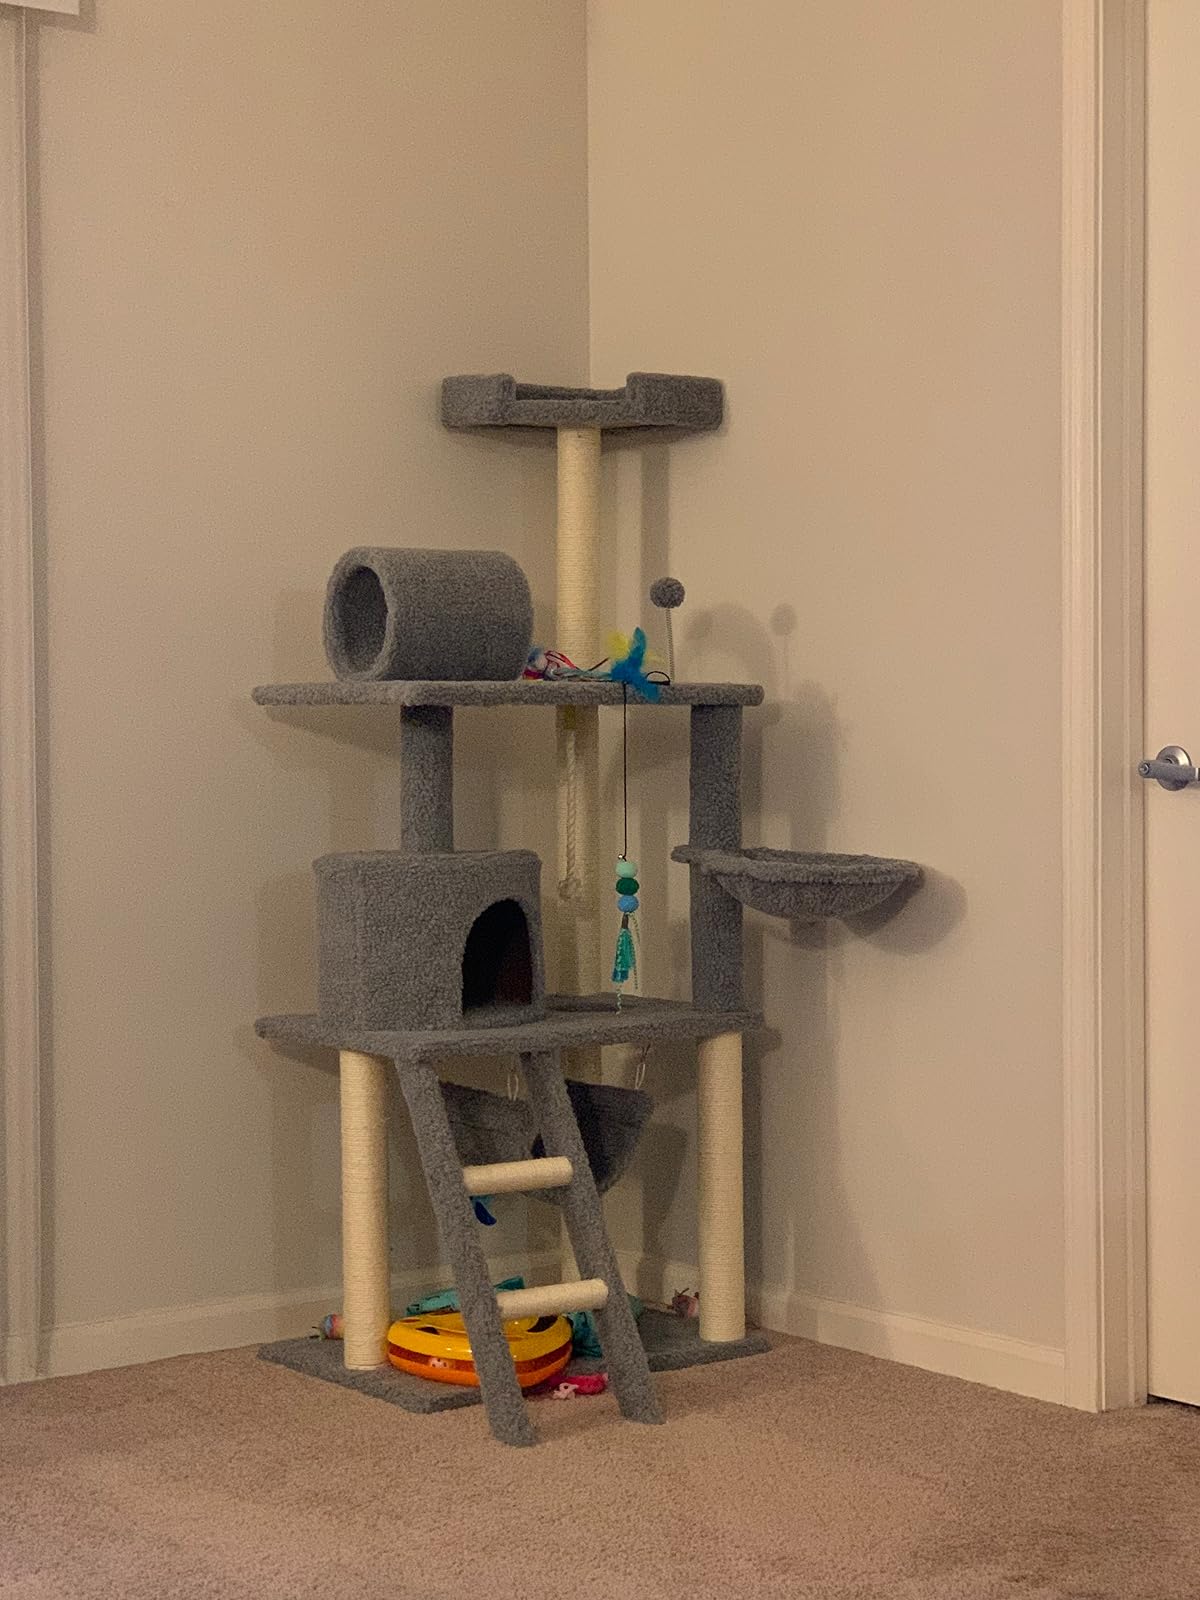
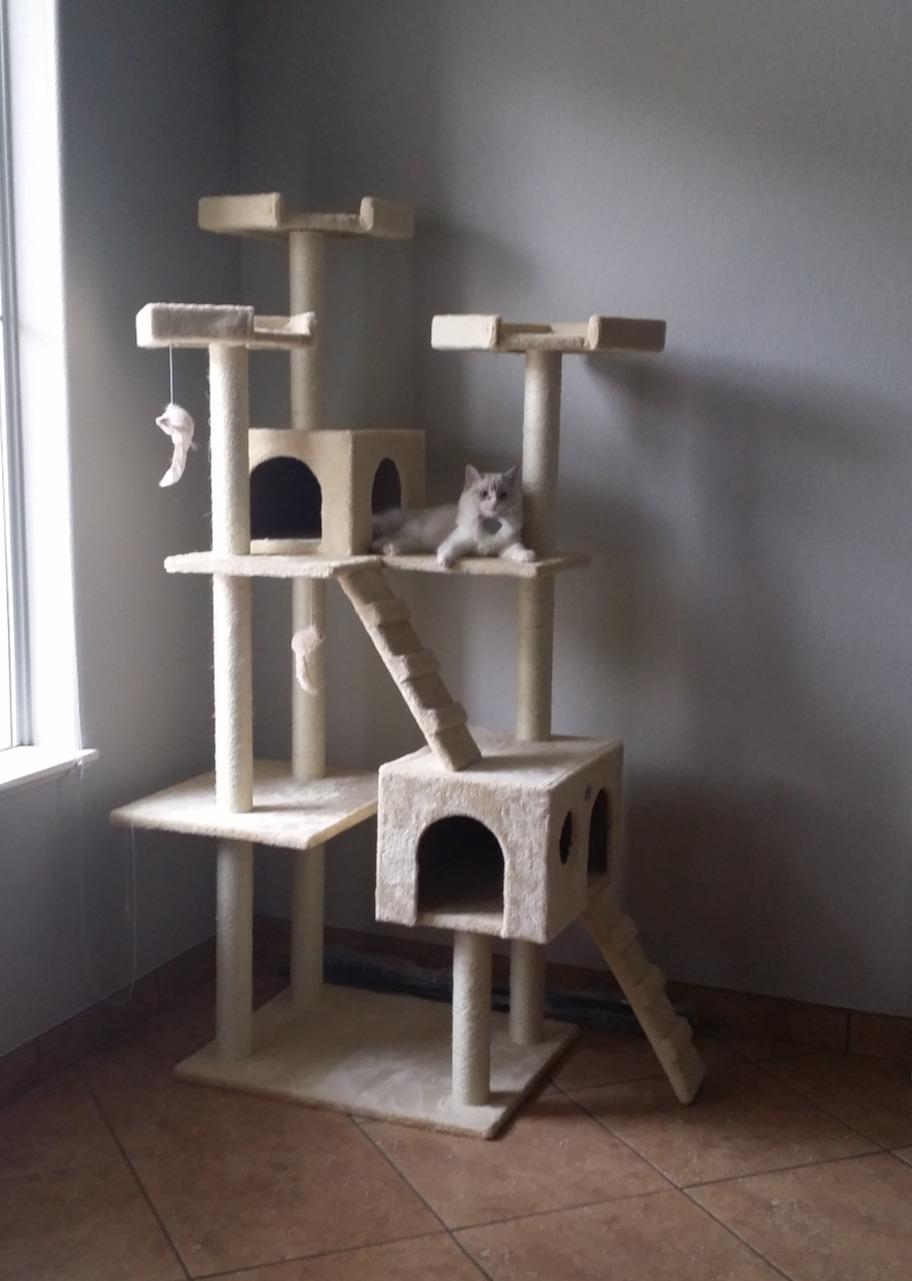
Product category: items_cat tree
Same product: no